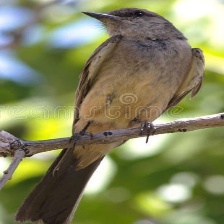
Species: SAYS PHOEBE
Scientific name: SAYORNIS SAYA